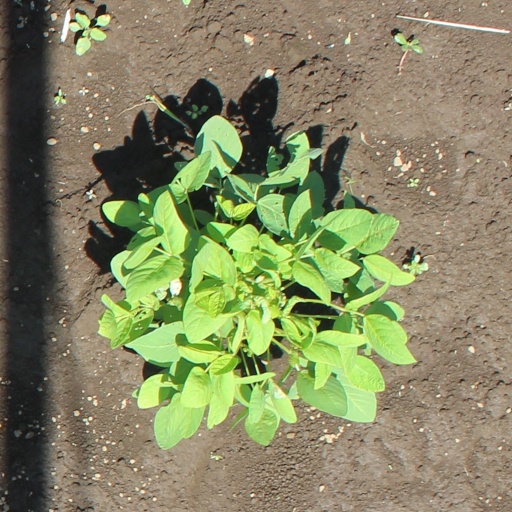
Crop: soybean